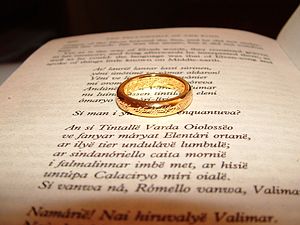
Ringenes Herre
The Lord of the Rings
"Ringenes Herre er en større roman delt op i 3 ""overdele"", som kan deles yderligere i i alt 6 underdele. Værket er skrevet af John Ronald Reuel Tolkien. Tolkien arbejdede på værket i årene 1936 til 1949, med udgivelse fra 21. juli 1954 til oktober 1955; Serien er blandt de mest populære skønlitterære værker i den engelsktalende verden.